Sandy Bay, Tasmania

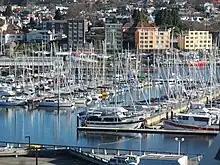
Derwent Sailing Squadron marina,

Among Sandy Bay’s private schools is The Fahan School, an independent all-girls school founded in 1935. The school offers education from Kindergarten to Year 12, with a strong emphasis on academic excellence, leadership, and extracurricular engagement. Its picturesque campus overlooks the River Derwent, and the school consistently ranks among Tasmania’s top-performing academic institutions.